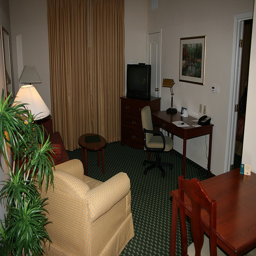
The room has a table, a desk, and two large easy chairs.
A living room filled with furniture and a TV.
Chairs, a table, a desk and a dresser accompanied by a television decorate a den.
A room with some chairs a desk and a table in it
This room looks like an ordinary hotel room.